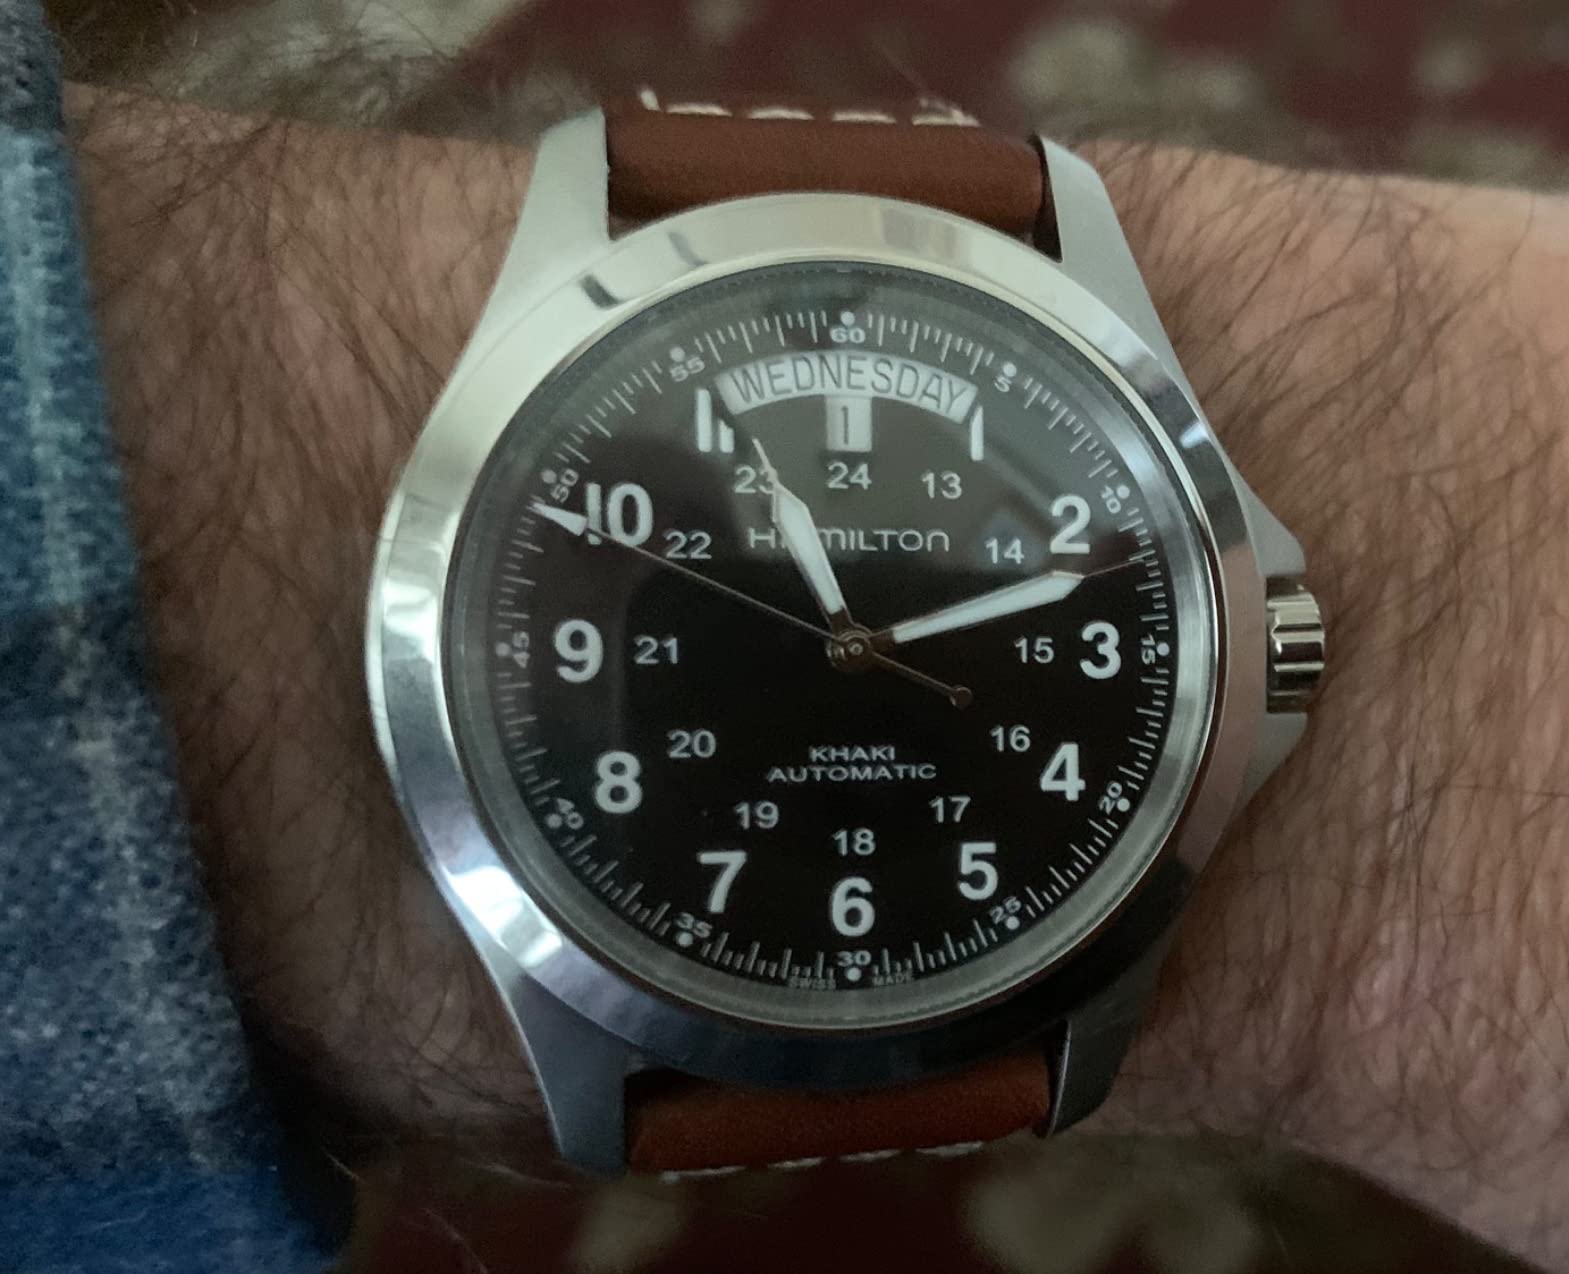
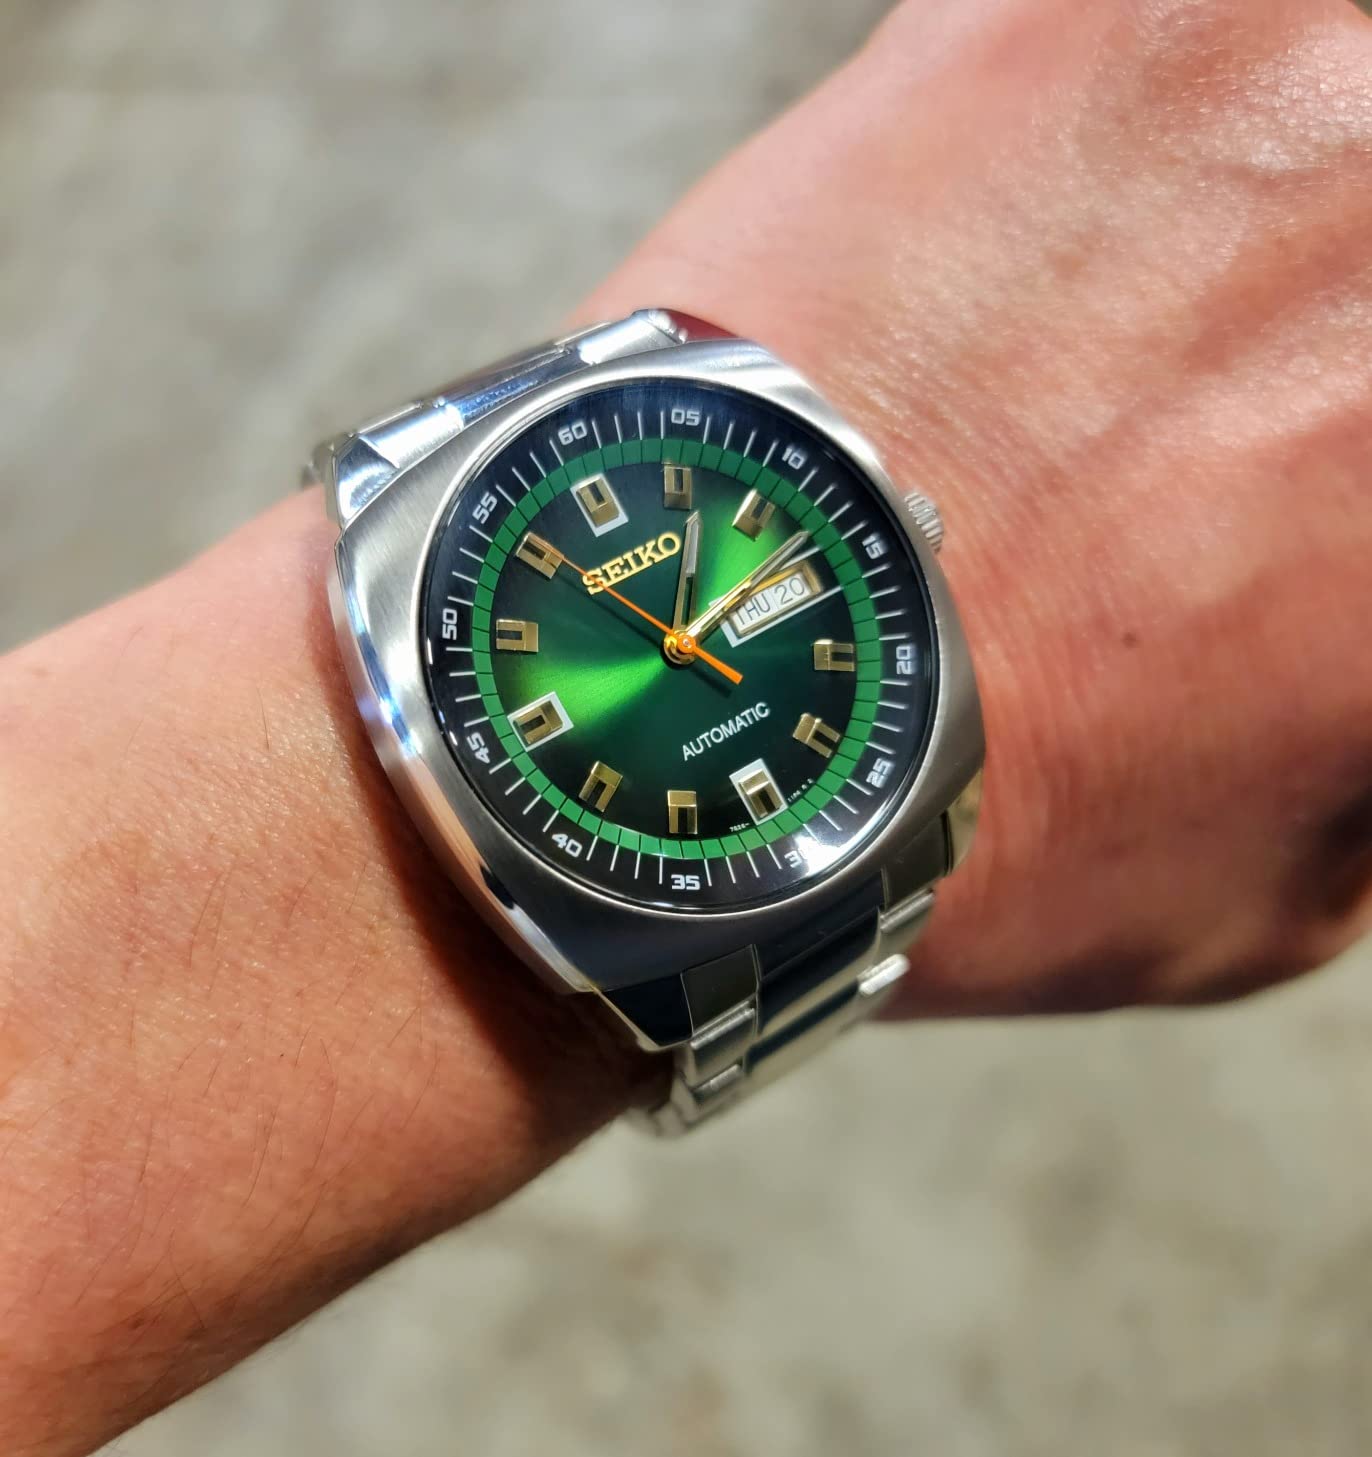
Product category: accessories_watch
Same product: no